Jason Taylor (rugby league)

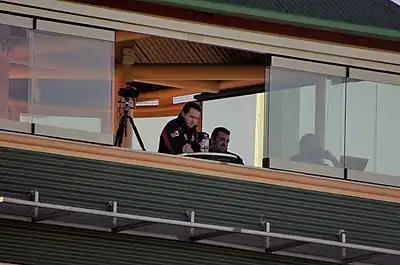
Taylor as head coach of the North Sydney Bears in 2021

On 29 September 2014 Taylor was announced as the head coach of the Wests Tigers for the next three seasons, starting from 2015.